Irene Mott Bose

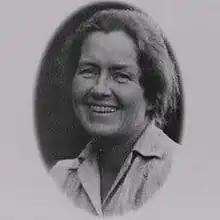

Irene Mott Bose (18 September 1899 – 22 December 1974), known socially as Mrs. Vivian Bose, was an American-born social worker and writer based in India, and the wife of Indian Supreme Court justice Vivian Bose.